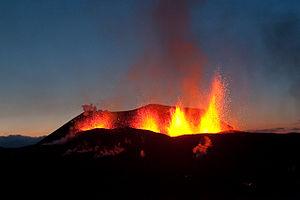
L'éruption de l'Eyjafjöll en 2010 est une éruption volcanique qui débute le 20 mars 2010 sur l'Eyjafjöll, un volcan du Sud de l'Islande, et prend fin le 27 octobre 2010. Sa première phase éruptive se déroule au Fimmvörðuháls, un col libre de glace entre les calottes glaciaires d'Eyjafjallajökull et de Mýrdalsjökull, et se manifeste par des fontaines et des coulées de lave qui se tarissent le 12 avril. Le 14 avril, la lave refait son apparition dans la caldeira du volcan recouverte par l'Eyjafjallajökull. Elle provoque une importante fonte de la glace ce qui entraîne des jökulhlaups, des inondations glaciaires brutales et destructrices, ainsi que la formation d'un important panache volcanique composé de vapeur d'eau, de gaz volcaniques et de cendres. Ces dernières, poussées par les vents dominants qui les rabattent sur l'Europe continentale, entraînent d'importantes perturbations dans le transport aérien dans le monde avec la fermeture de plusieurs espaces aériens et de nombreuses annulations de vols jusqu'au 20 avril. À partir de cette date, l'activité éruptive est moins explosive mais se maintient à un niveau soutenu avec notamment la formation d'une nouvelle coulée de lave.